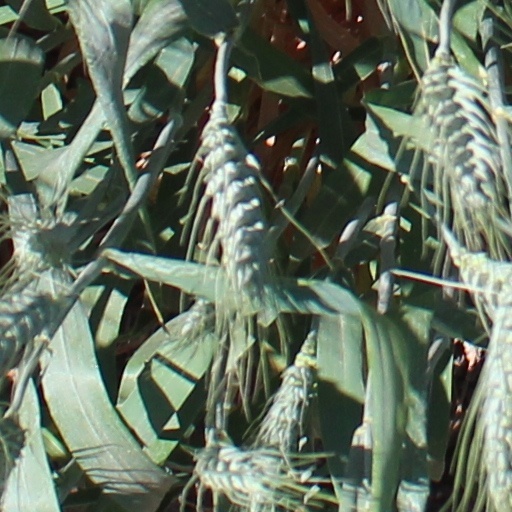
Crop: wheat